Shaman's Crossing

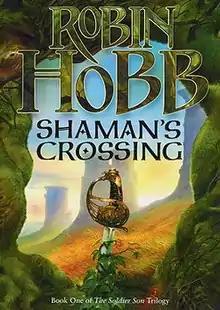
First UK edition cover by John Howe

Shaman's Crossing is a book by Robin Hobb, the first in her "Soldier Son Trilogy". It is written in first-person narrative from the viewpoint of Nevare Burvelle and follows his life through his first year in the King's Cavalla Academy.